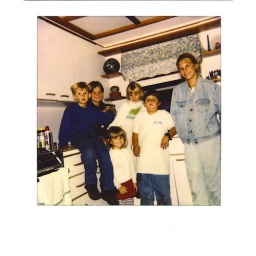
In Bev and Bill's kitchen in the old house on the river. Cousins.